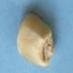
Maize quality: Good